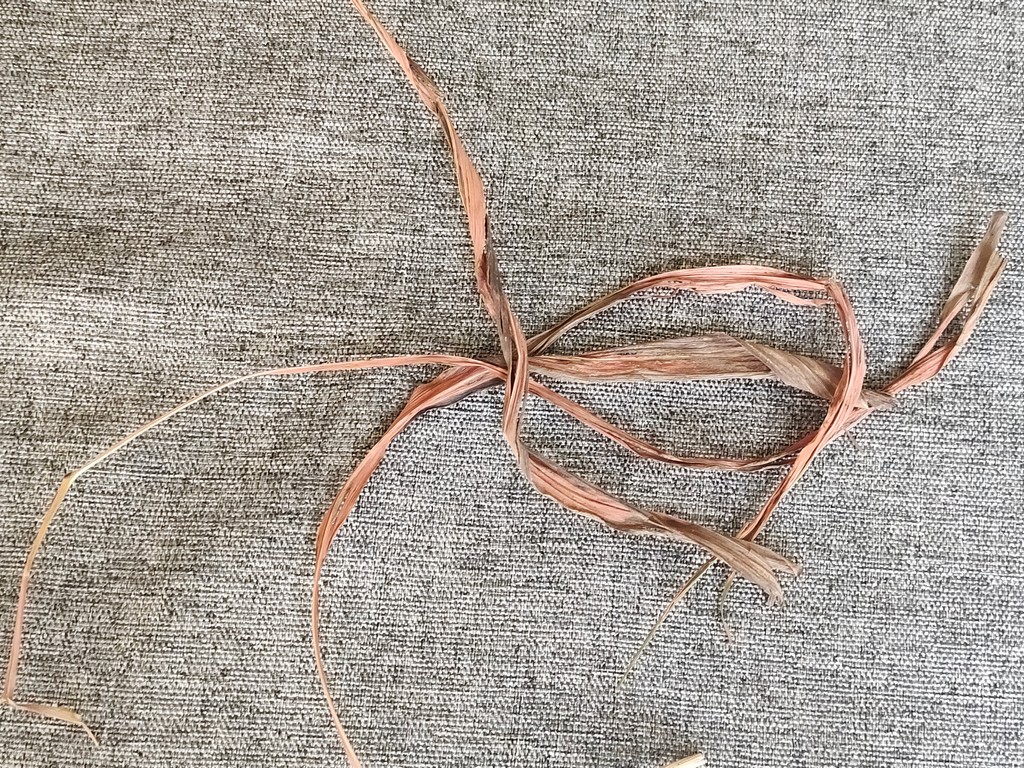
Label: Dried